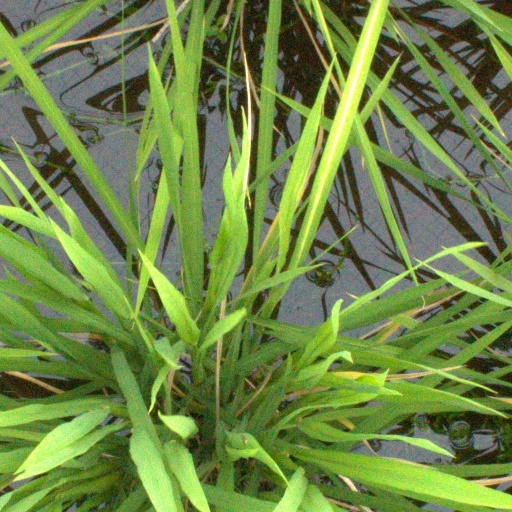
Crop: rice